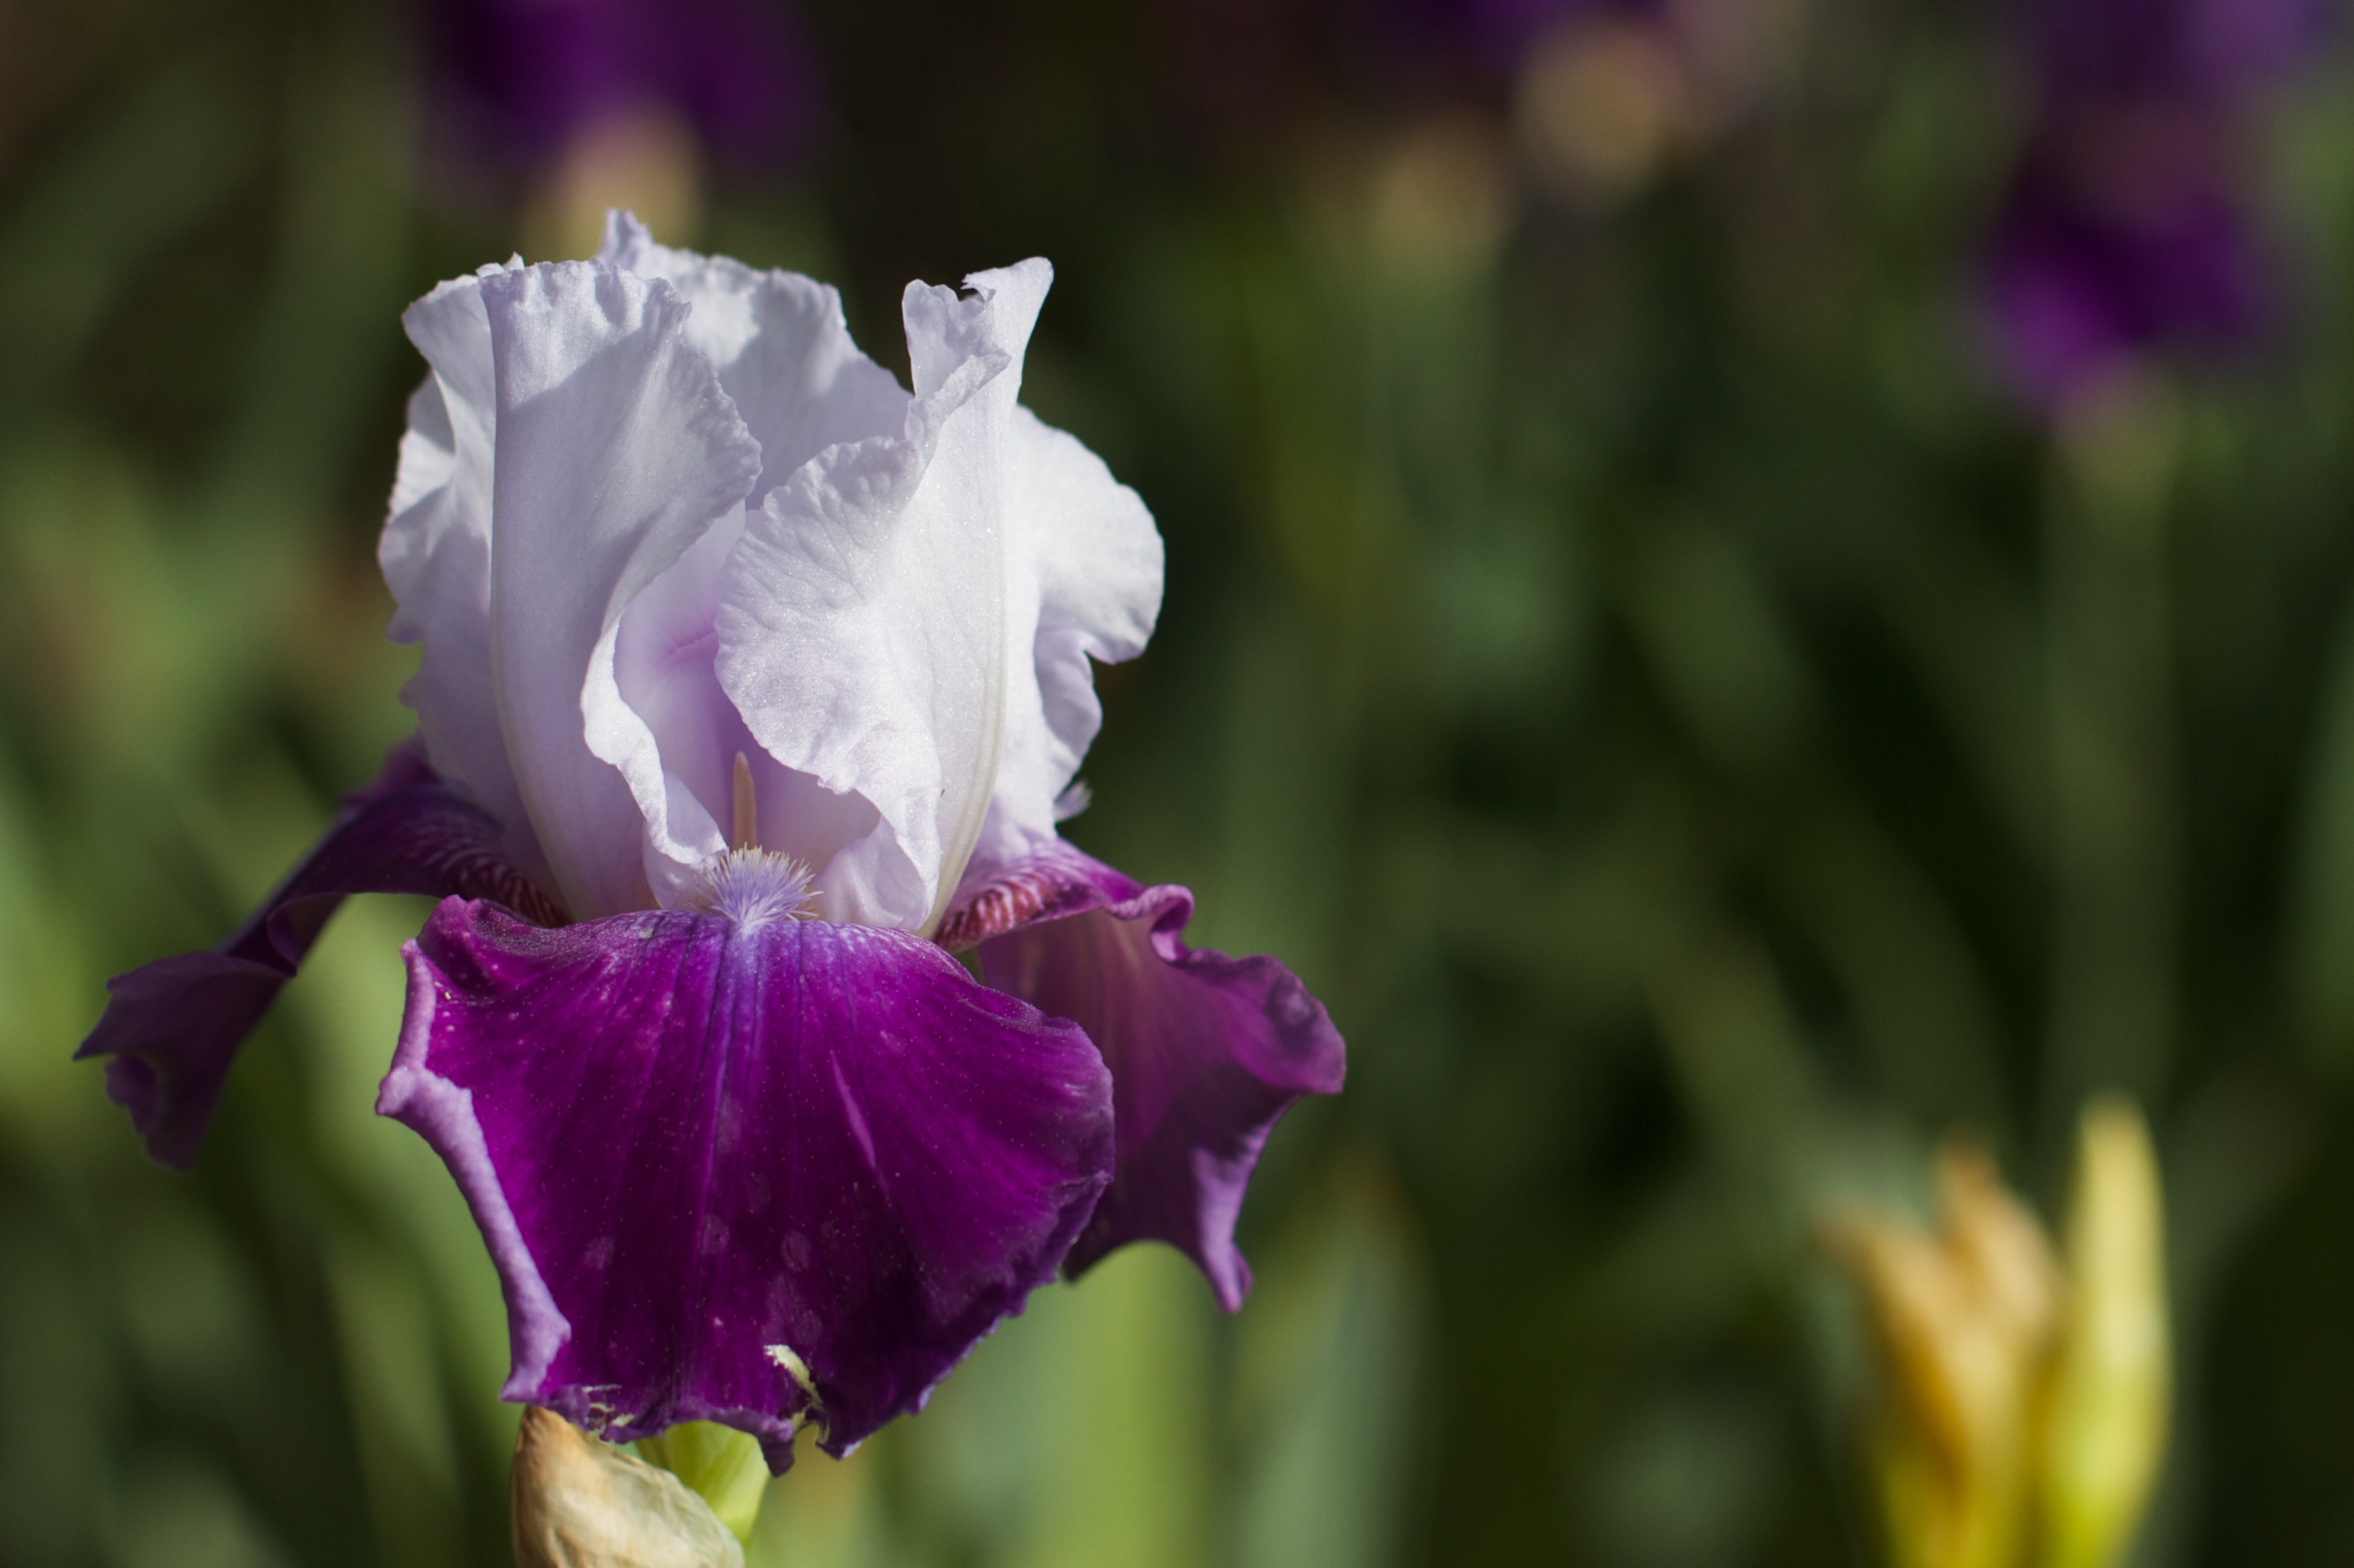
flower, plant, flora, iris, botany, macro photography, land plant, flowering plant, iris family, petal, eye, blossom, plant stem, gladiolus, wildflower